Which point is corresponding to the reference point?
Reference image:
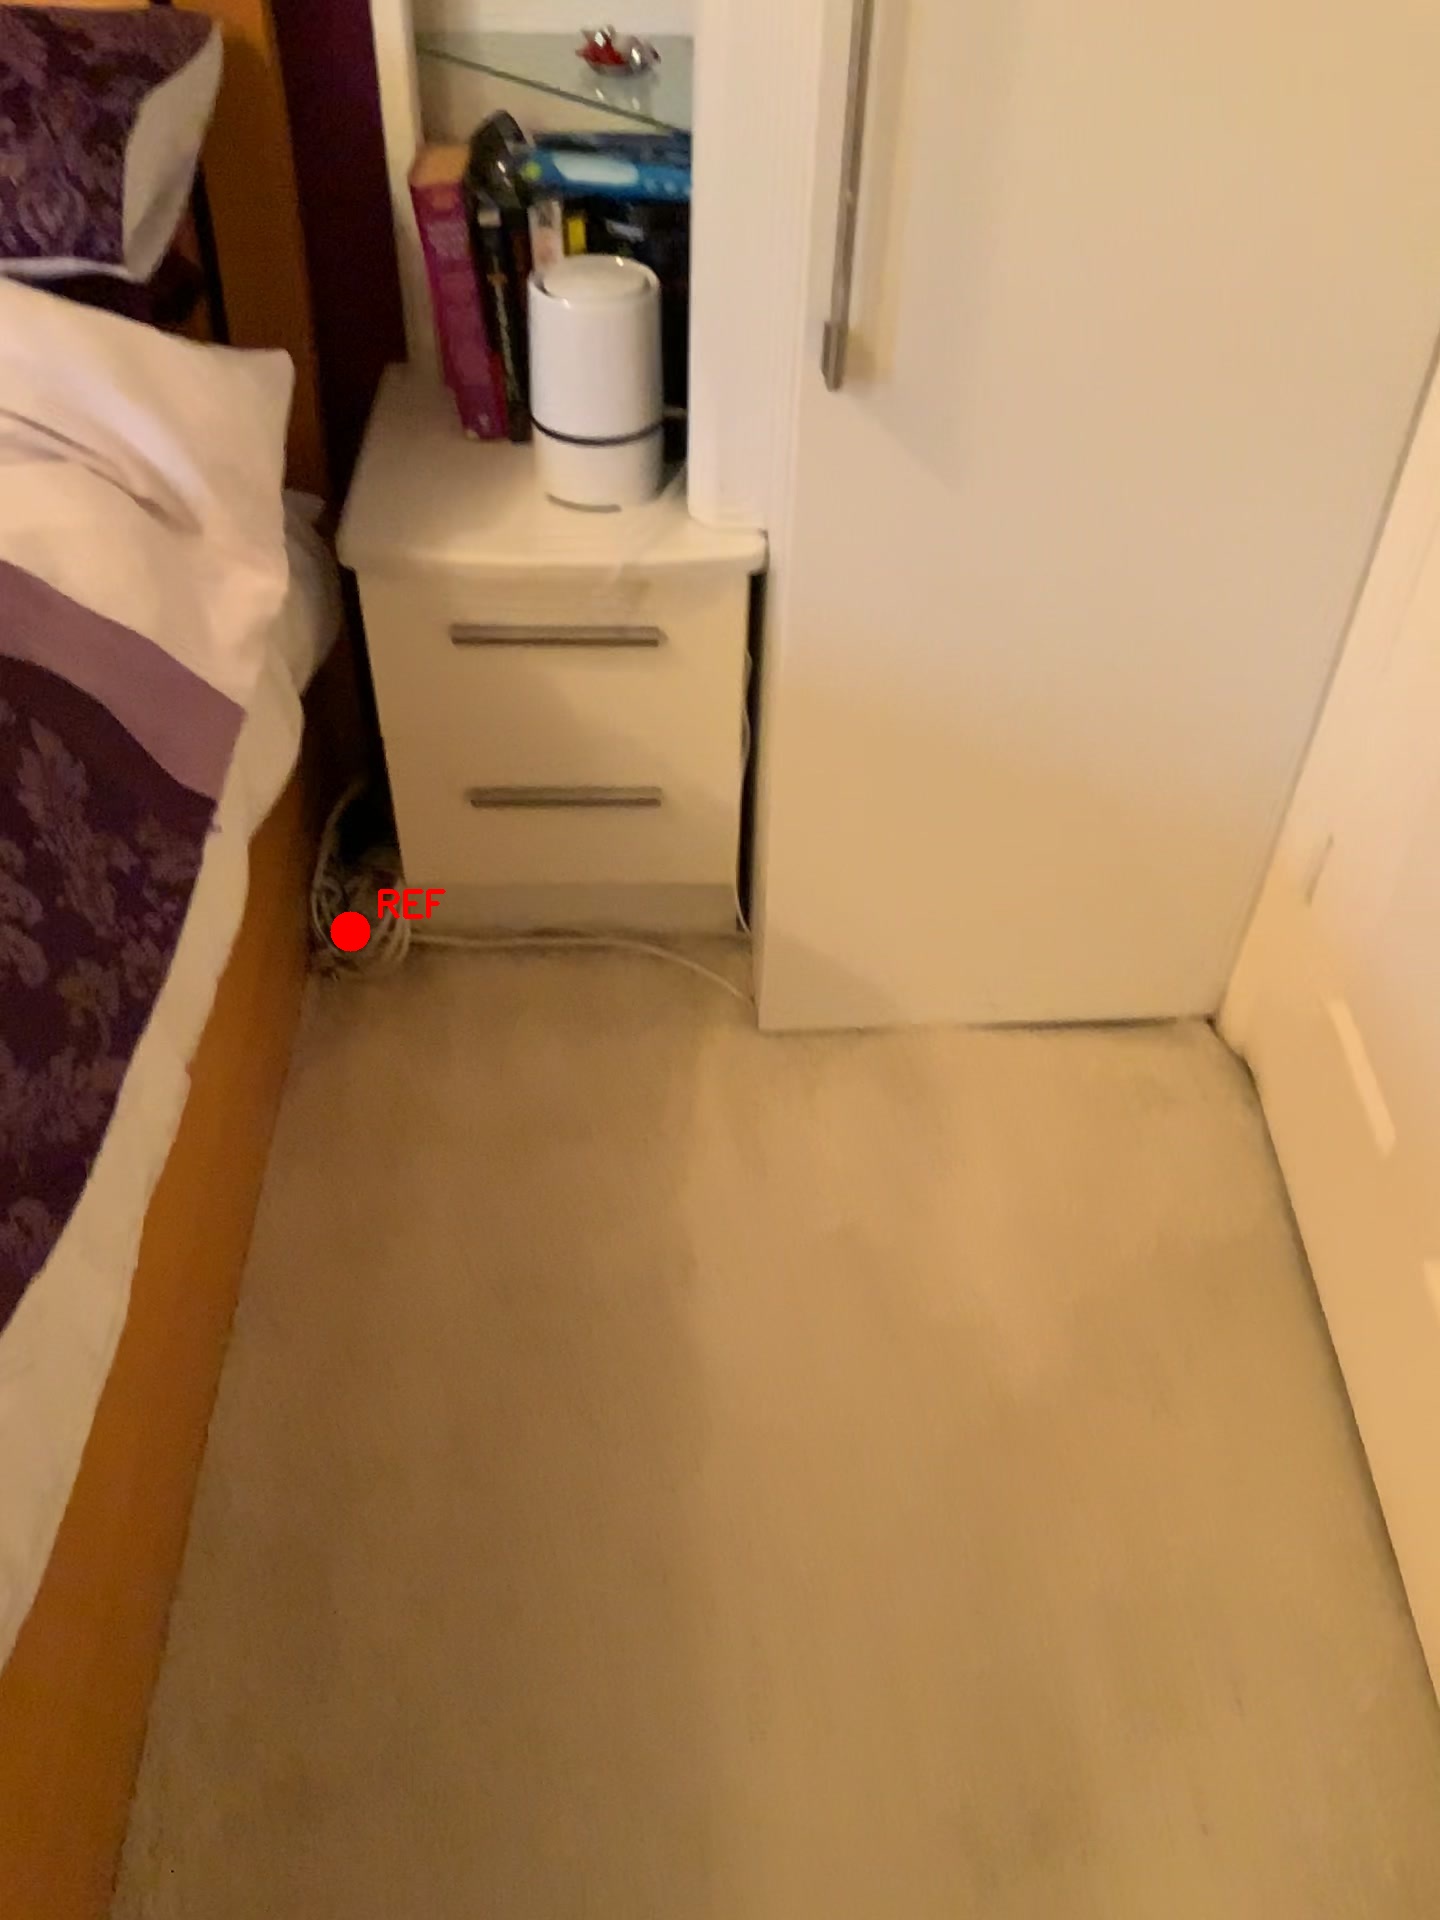
Option image:
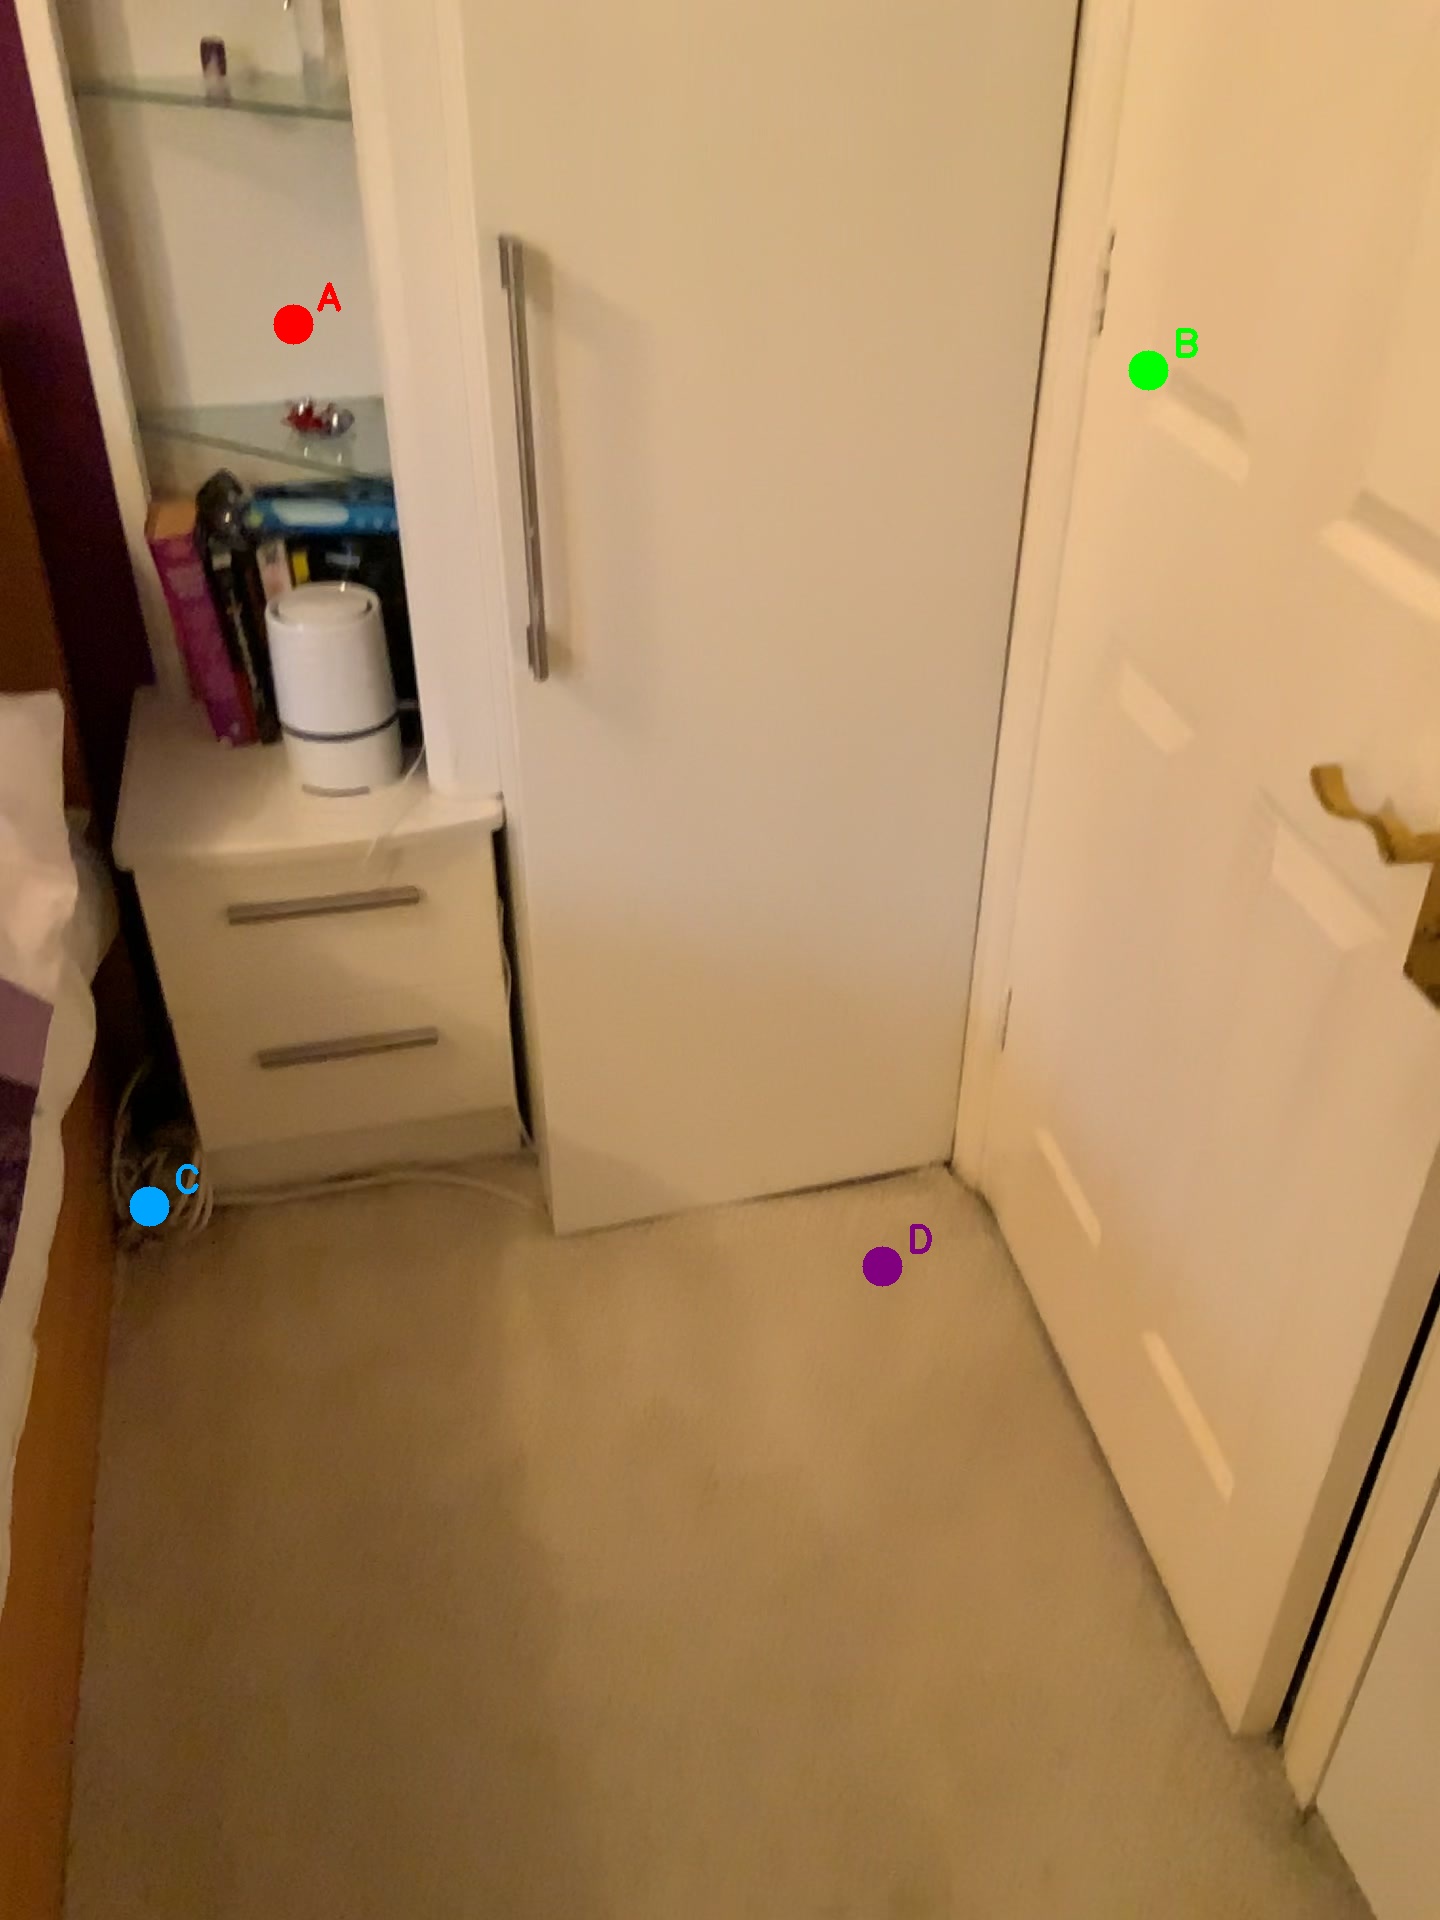
Choices:
Point A
Point B
Point C
Point D
Answer: (C)